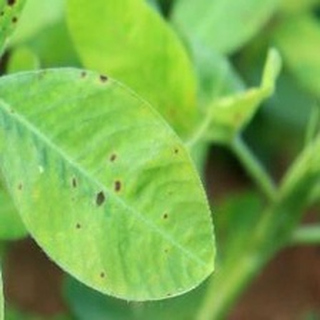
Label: groundnut_early_leaf_spot